Kōfūdai Station (Chiba)

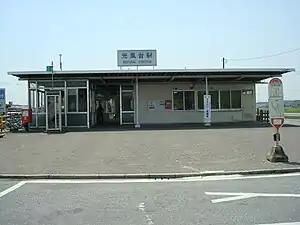

is a railway station operated by the Kominato Railway Company's Kominato Line, located in Ichihara, Chiba Prefecture, Japan. It is 10.6 kilometers from the western terminus of the Kominato Line at Goi Station.